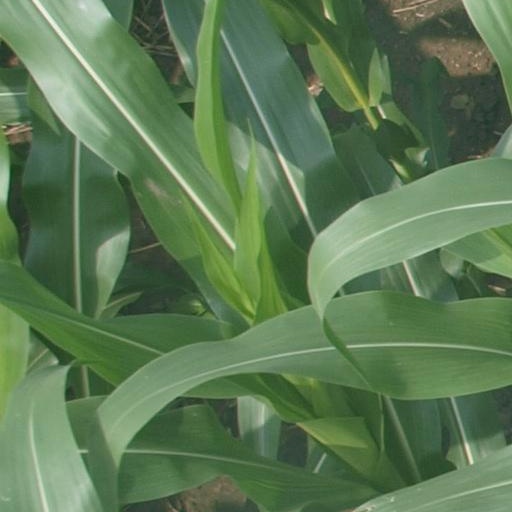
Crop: maize; corn